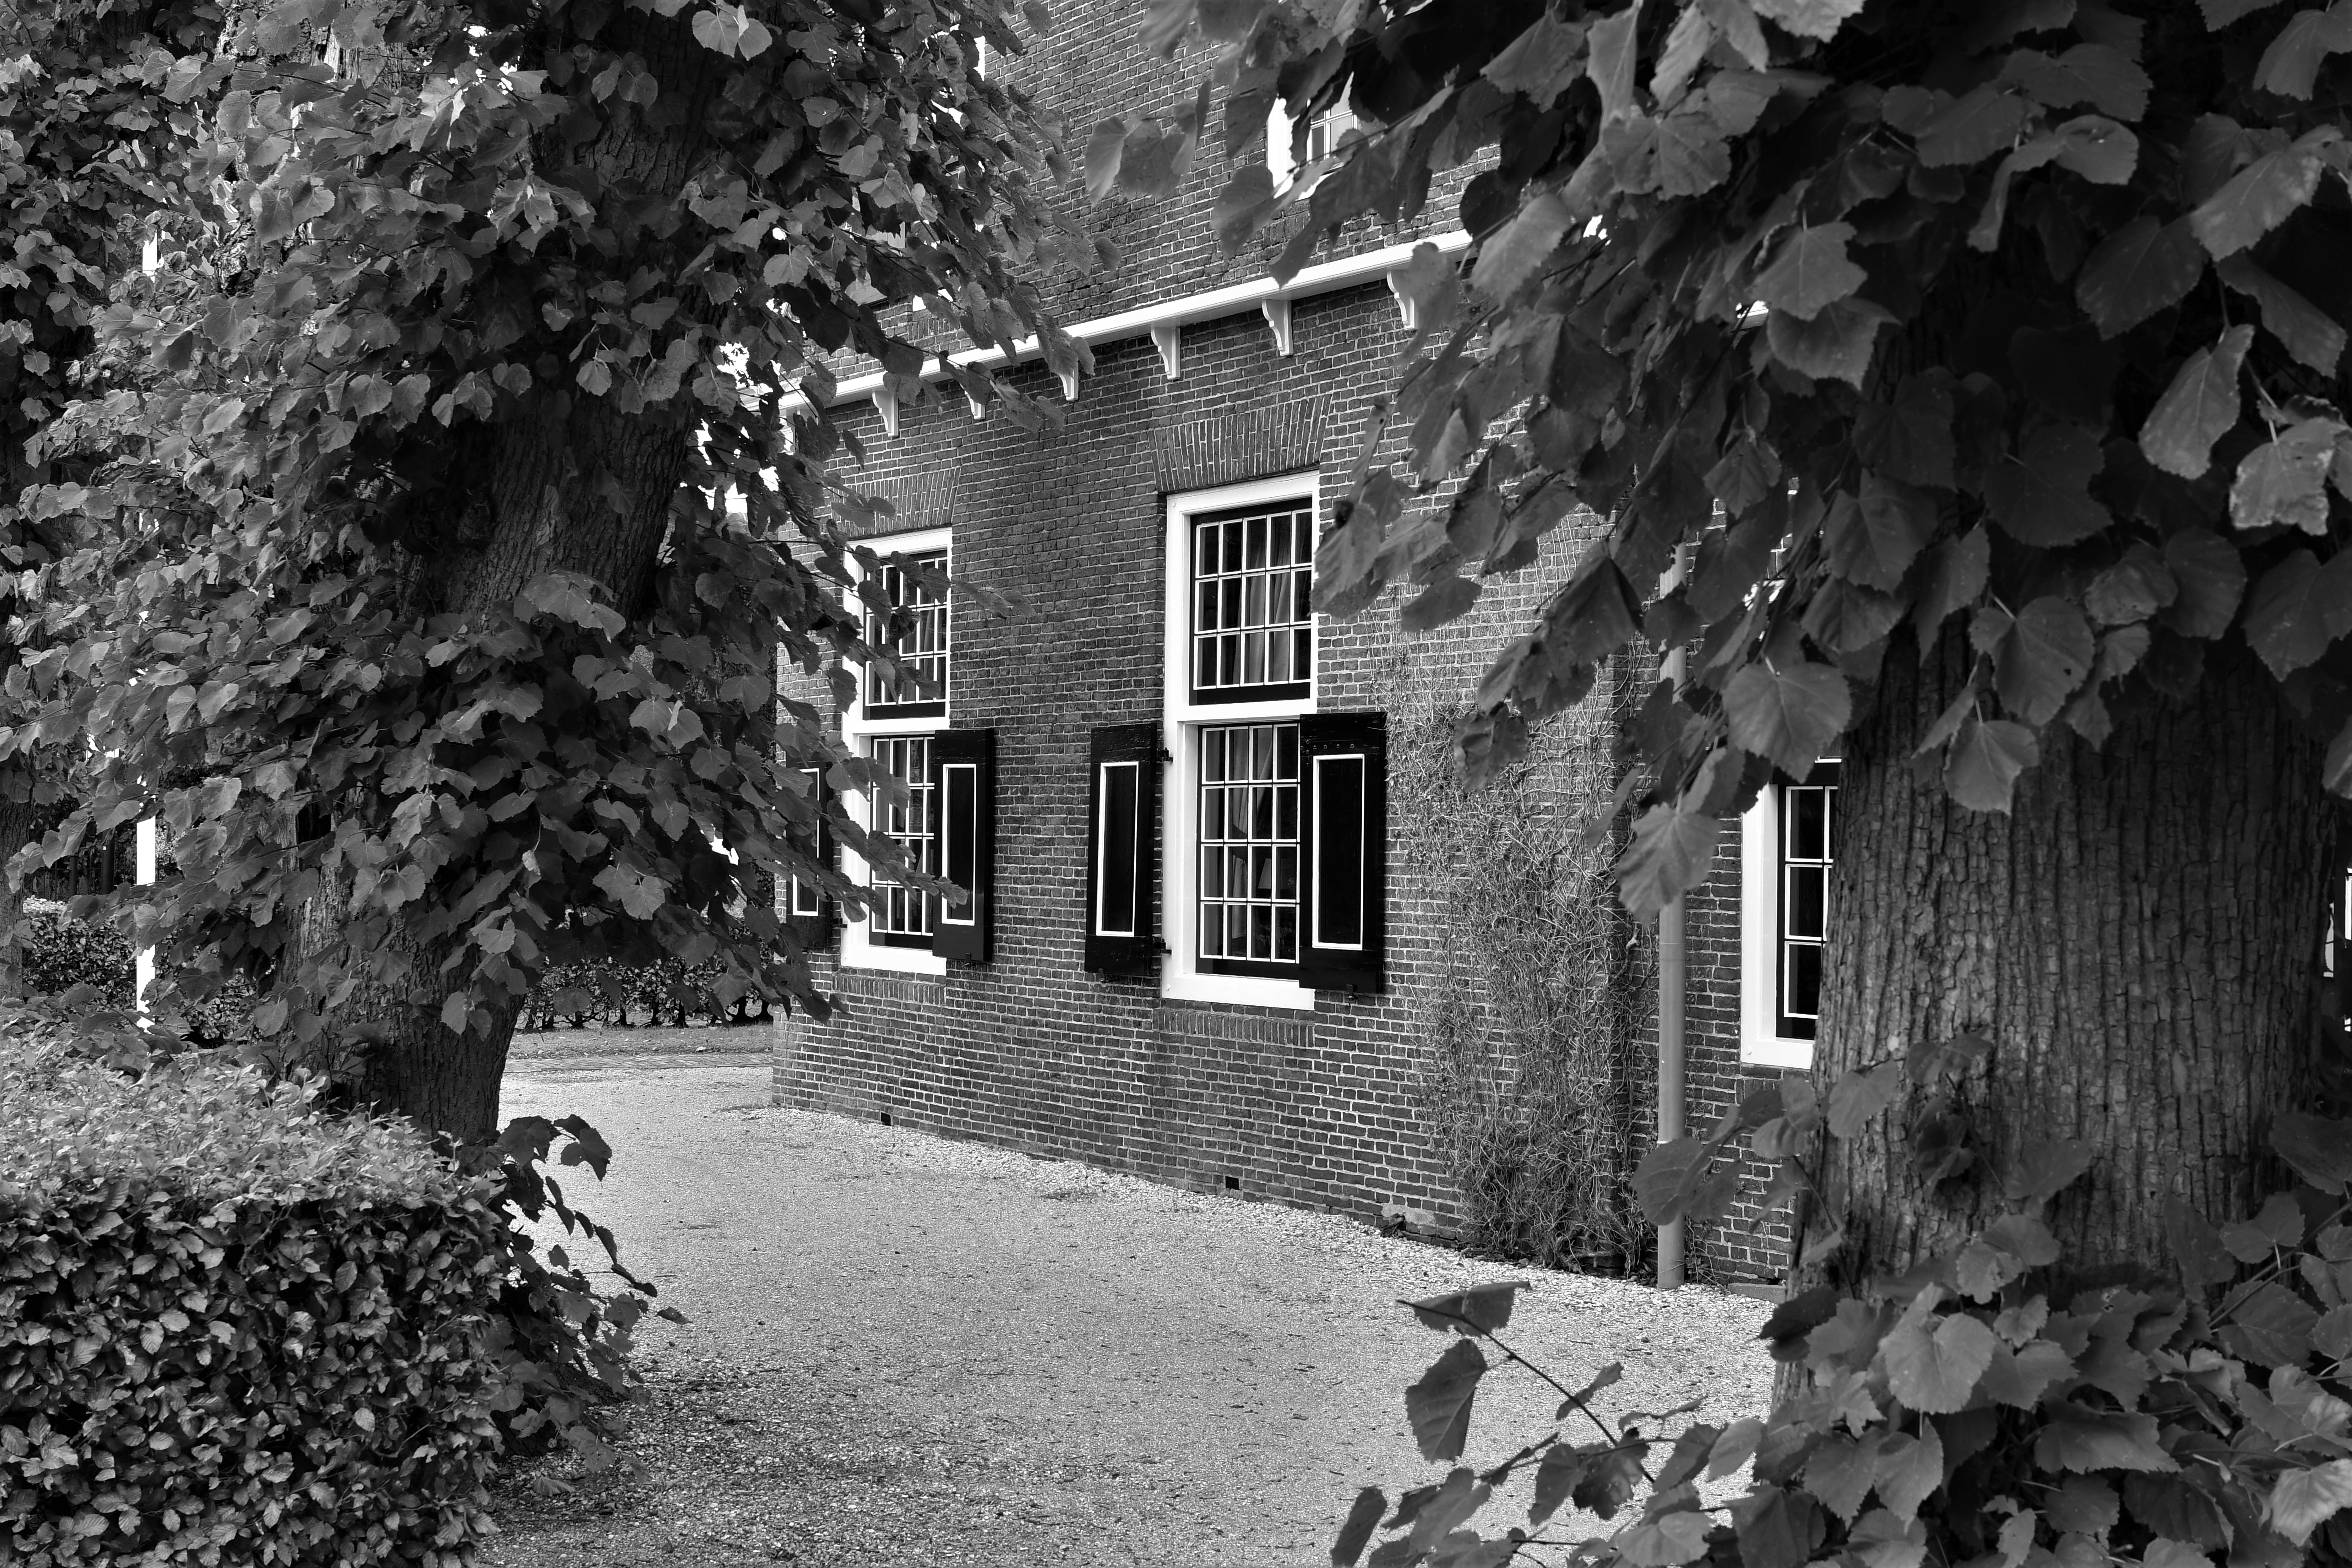
Burgum, white, black and white, property, monochrome photography, house, monochrome, building, tree, architecture, home, cottage, photography, window, street, plant, facade, style, almshouse